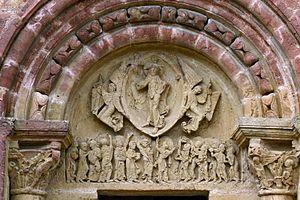
Montceaux-l'Étoile est une commune française située dans le département de Saône-et-Loire en région Bourgogne-Franche-Comté.
Parmi les 576 communes du département français de Saône-et-Loire, plus de 300 possèdent une construction ecclésiastique de style roman.